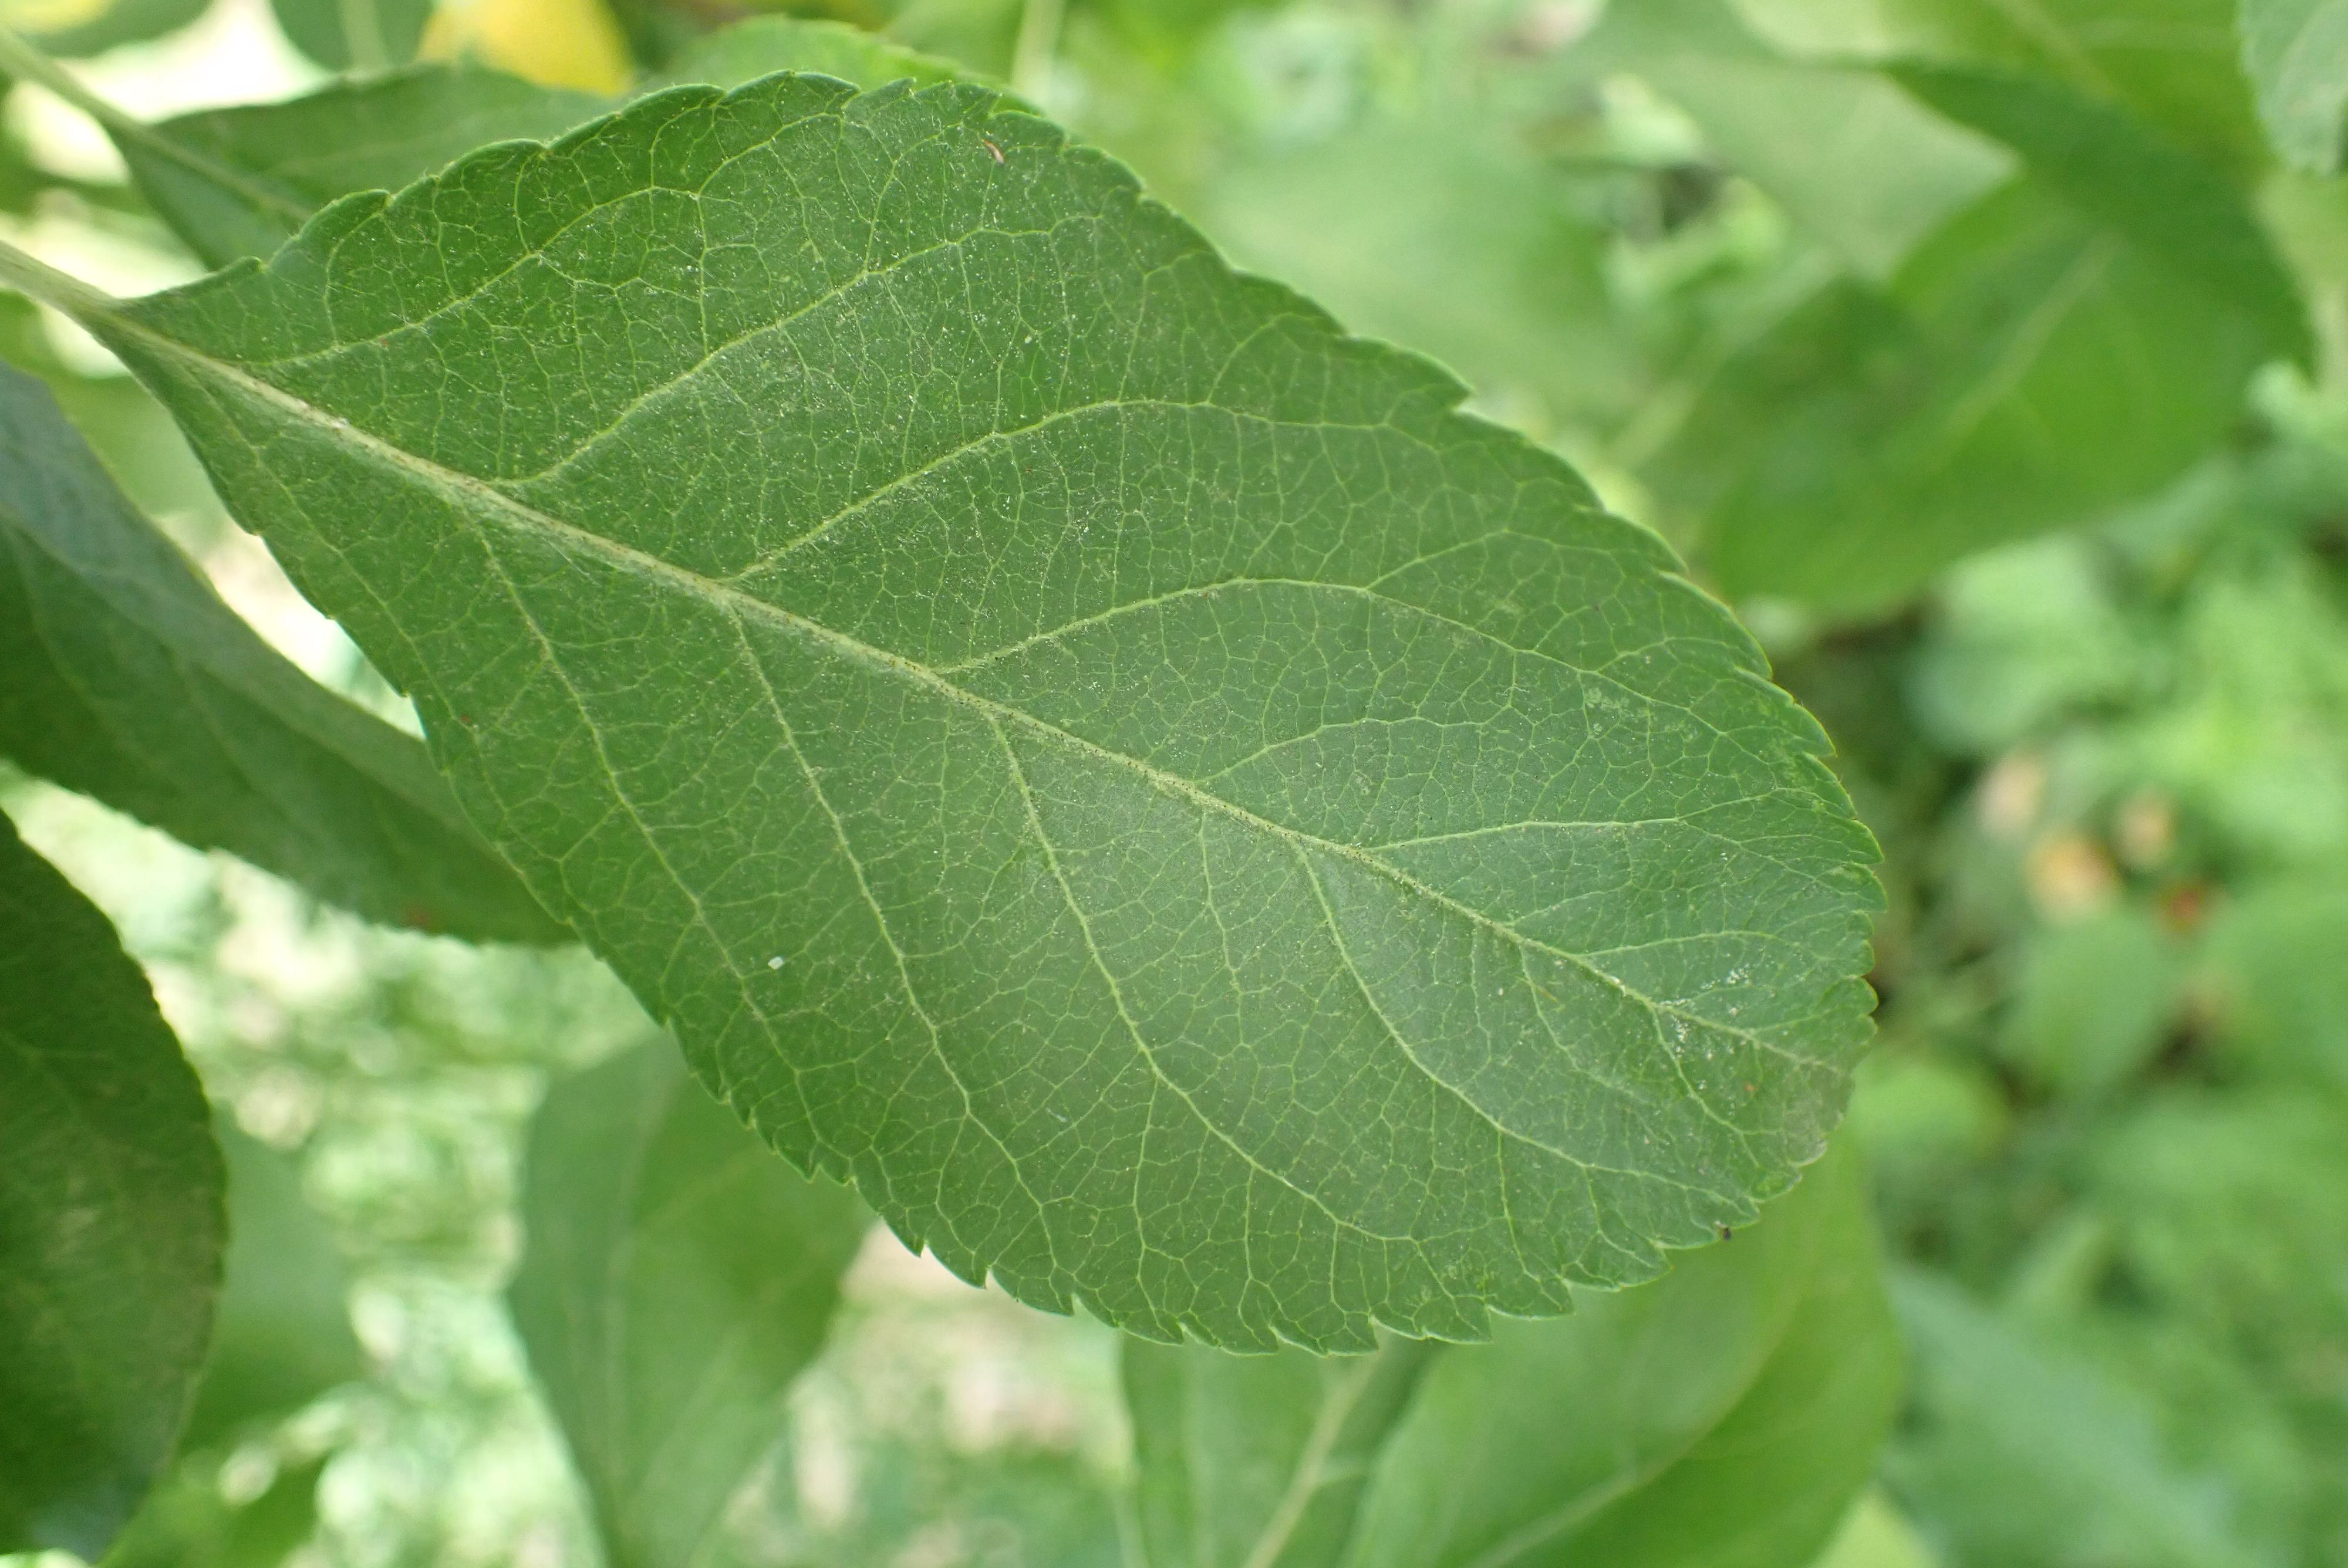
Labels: healthy